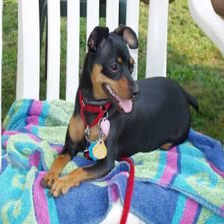
Species: dog
Breed: miniature pinscher